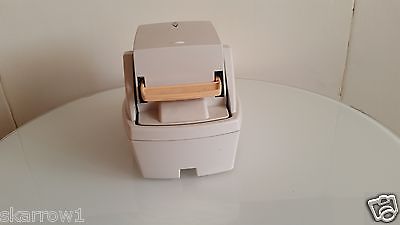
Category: stapler